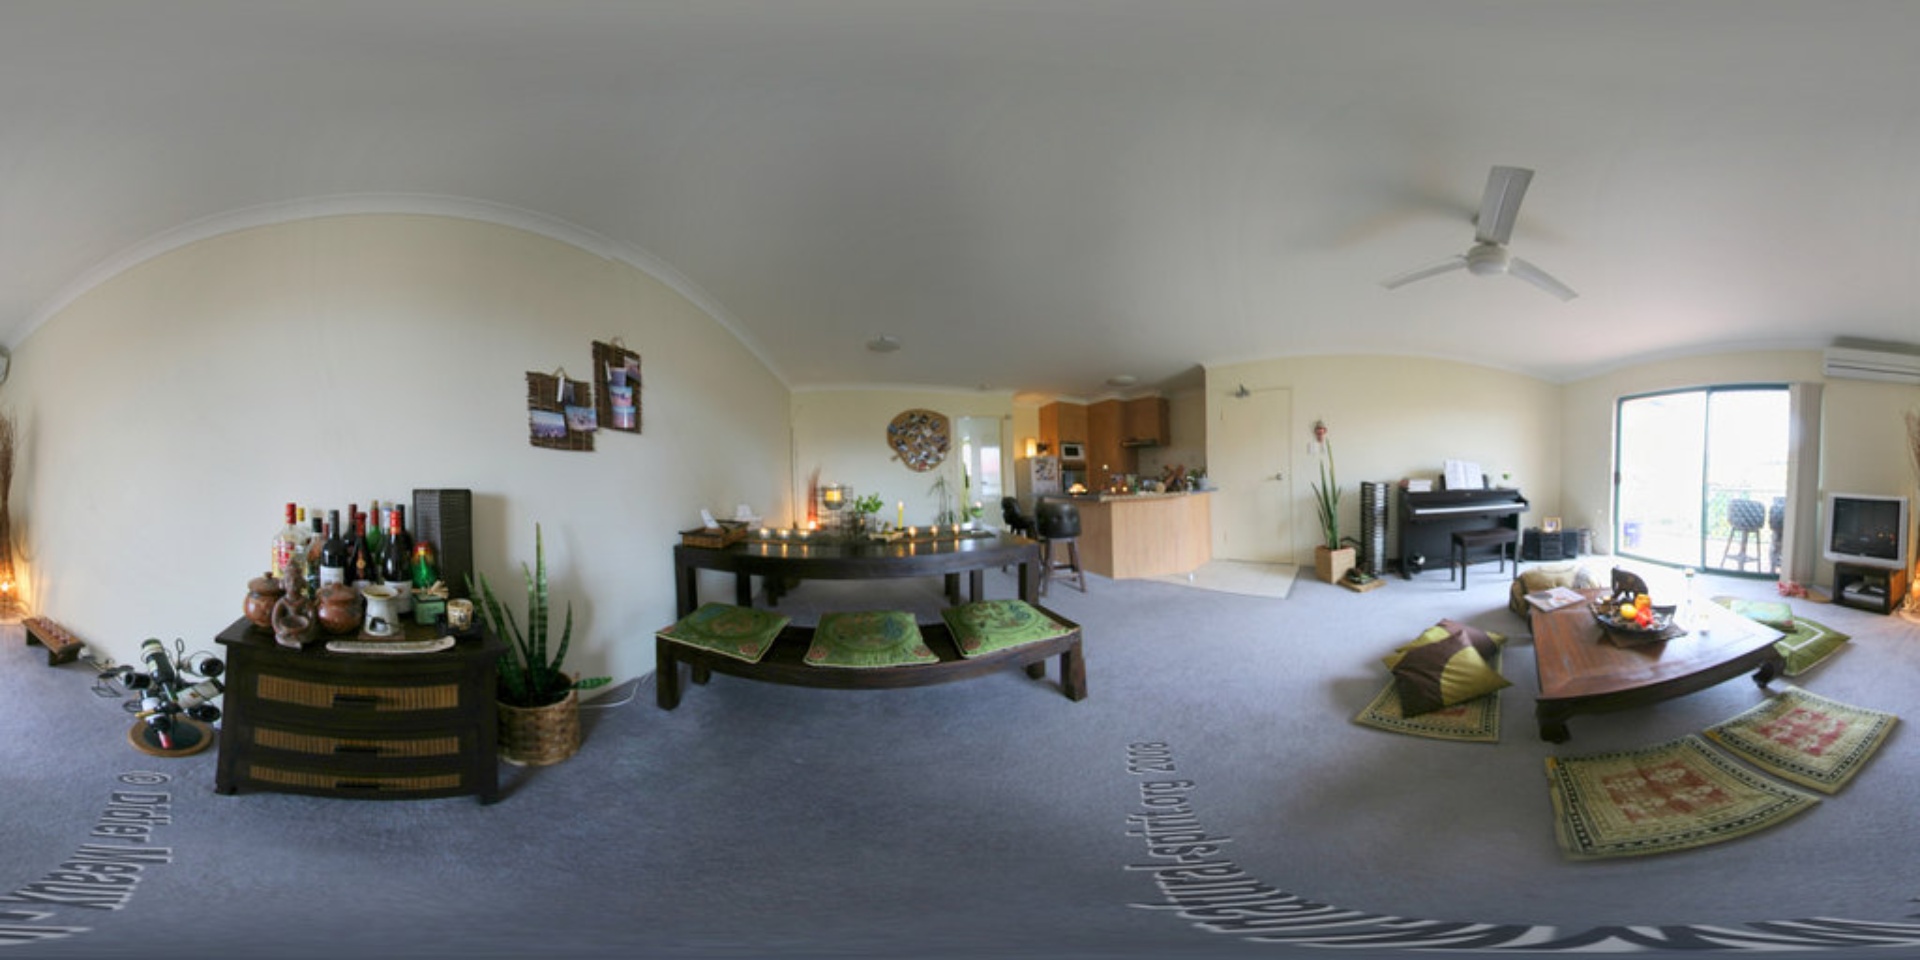
Referred object: the black upright piano by the window

Referred object: the black upright piano